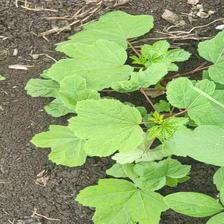
Weed species: Little_Mallow(Malva parviflora)